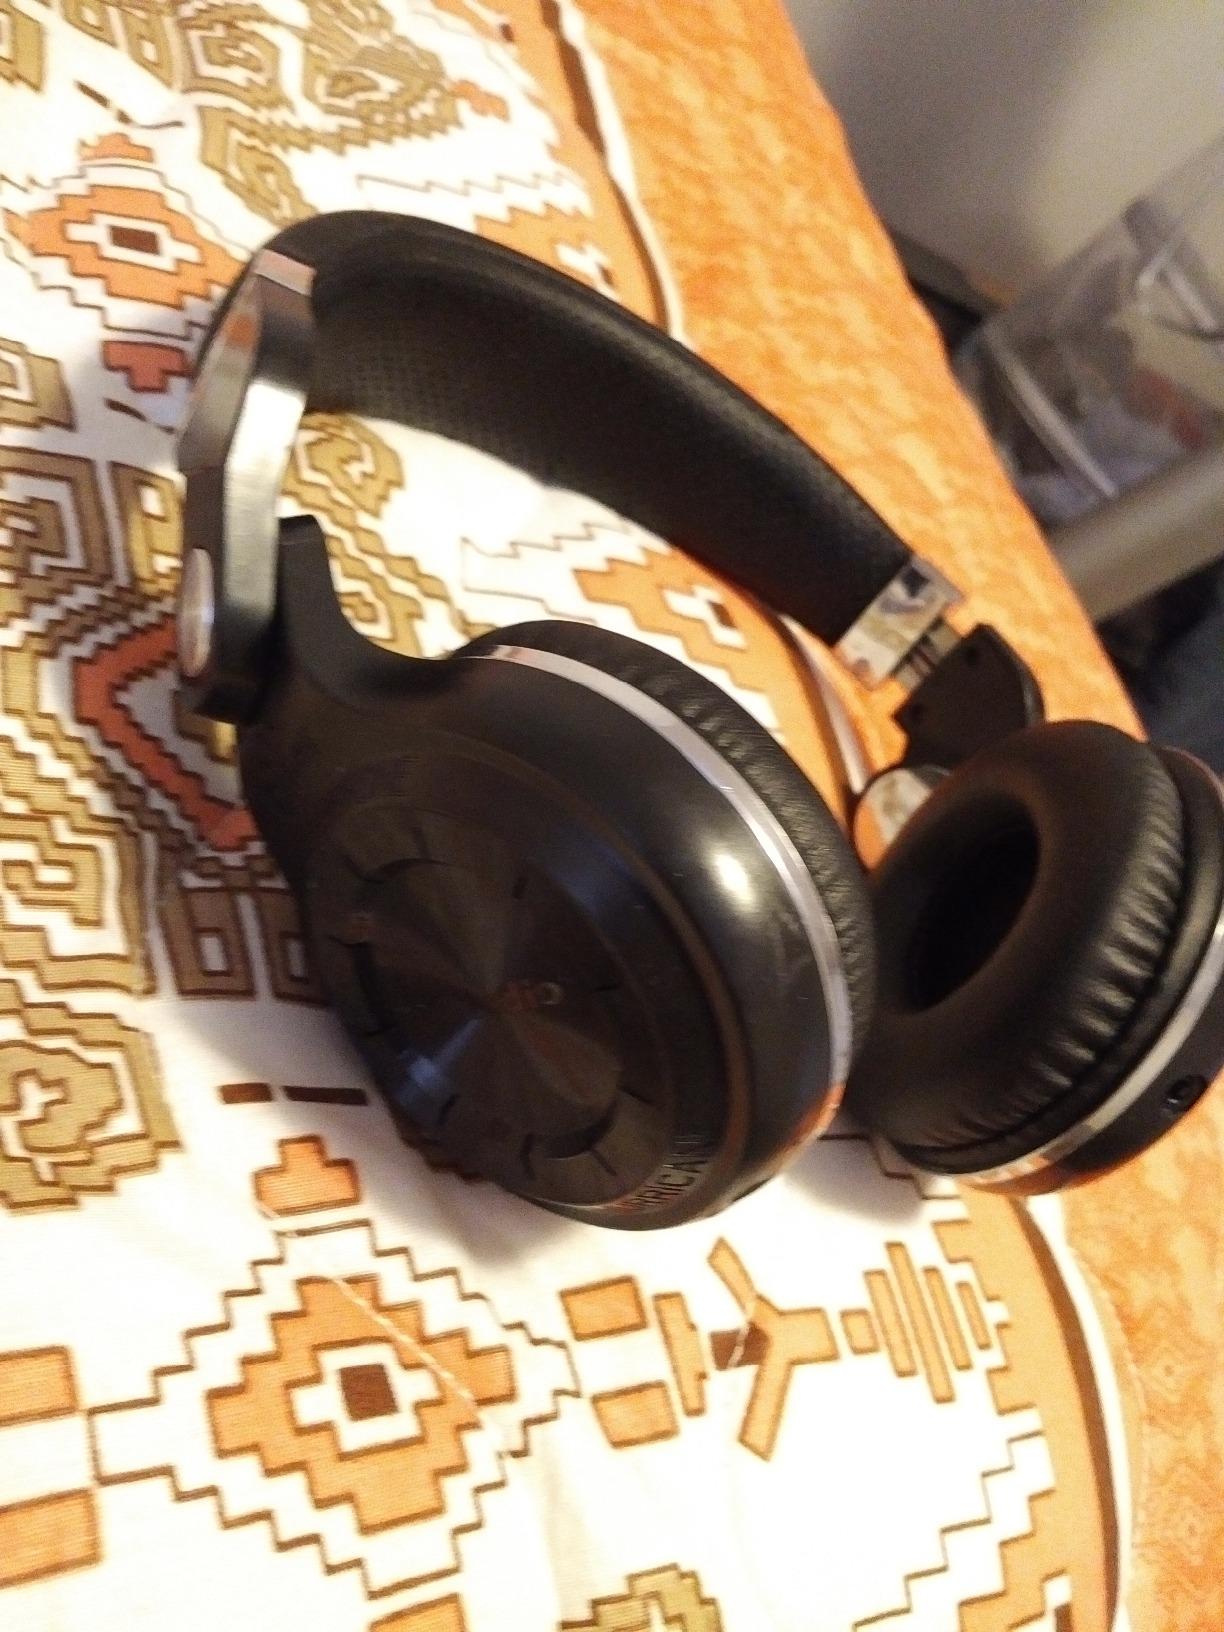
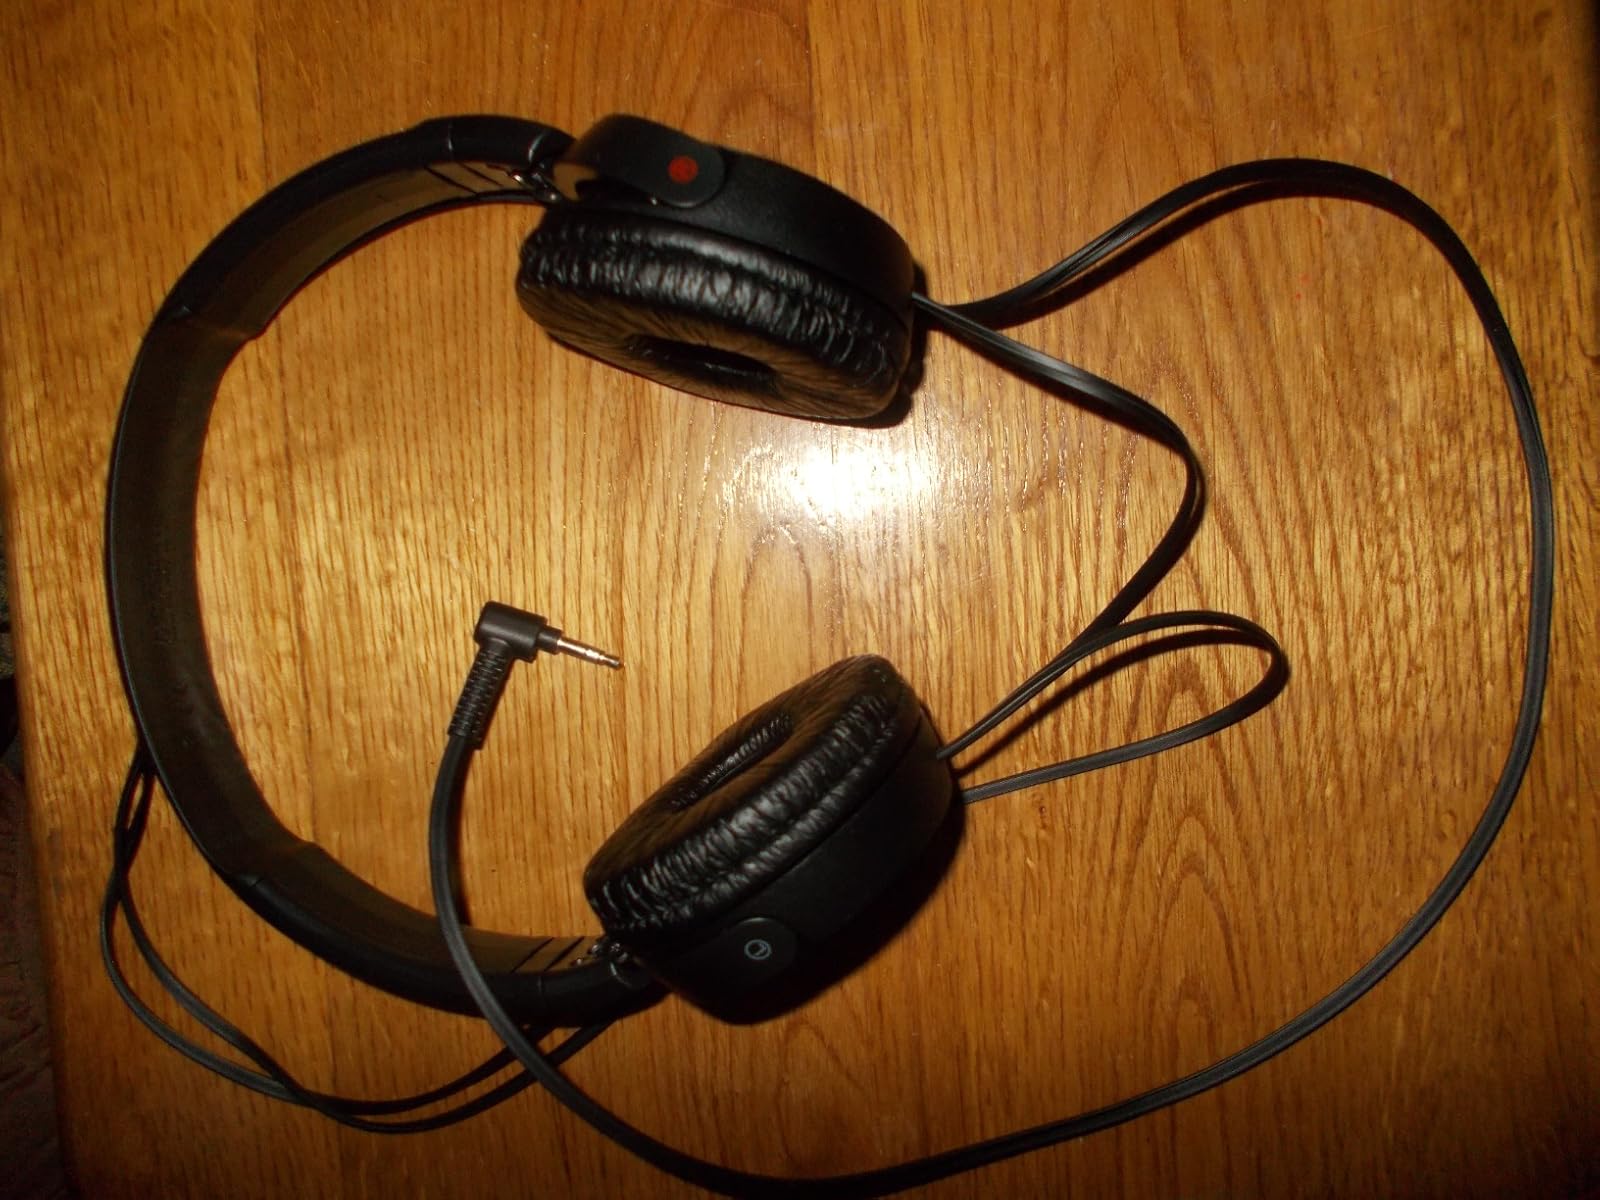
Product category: headphones
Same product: no